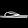
Label: Sandal